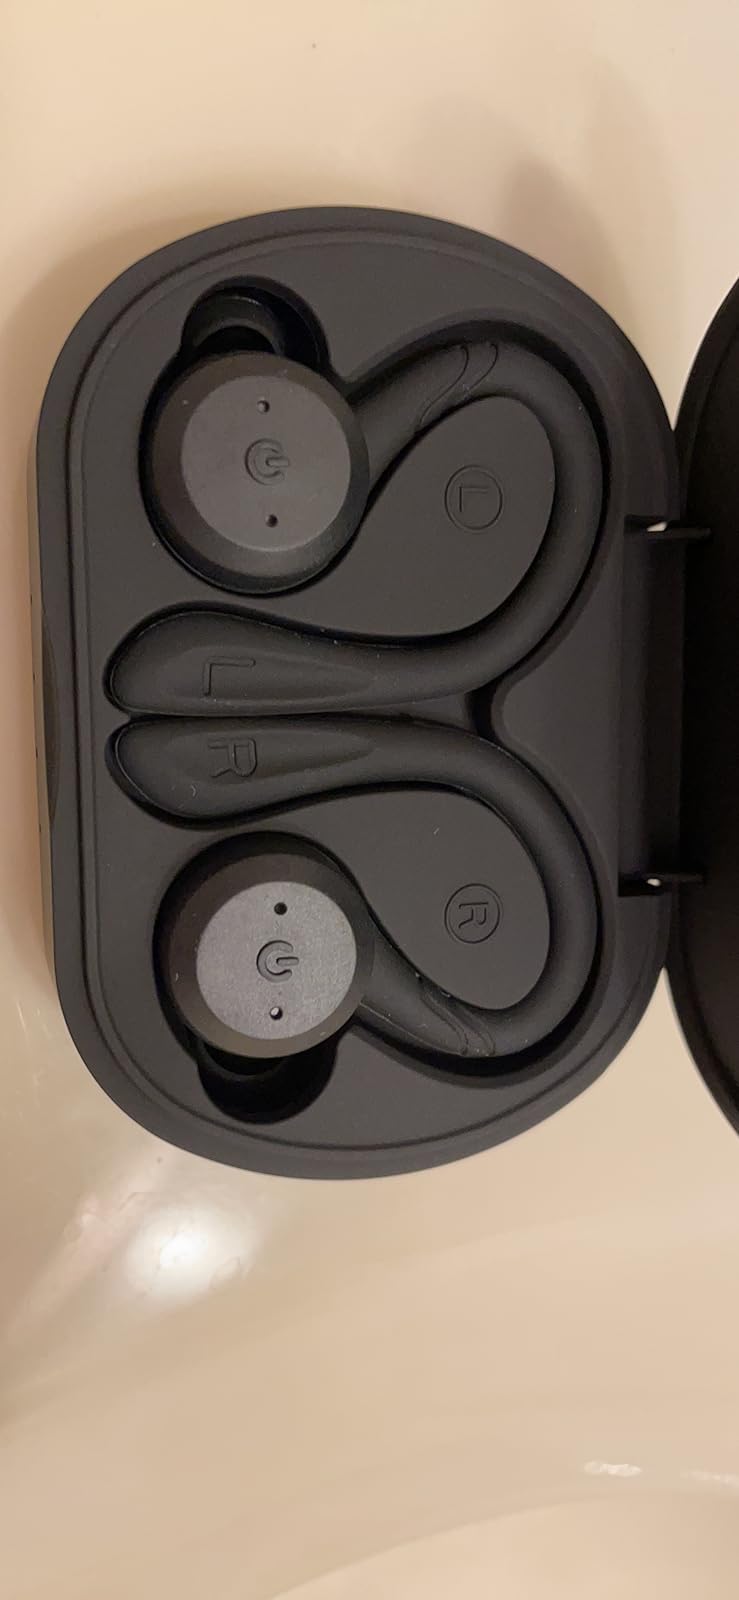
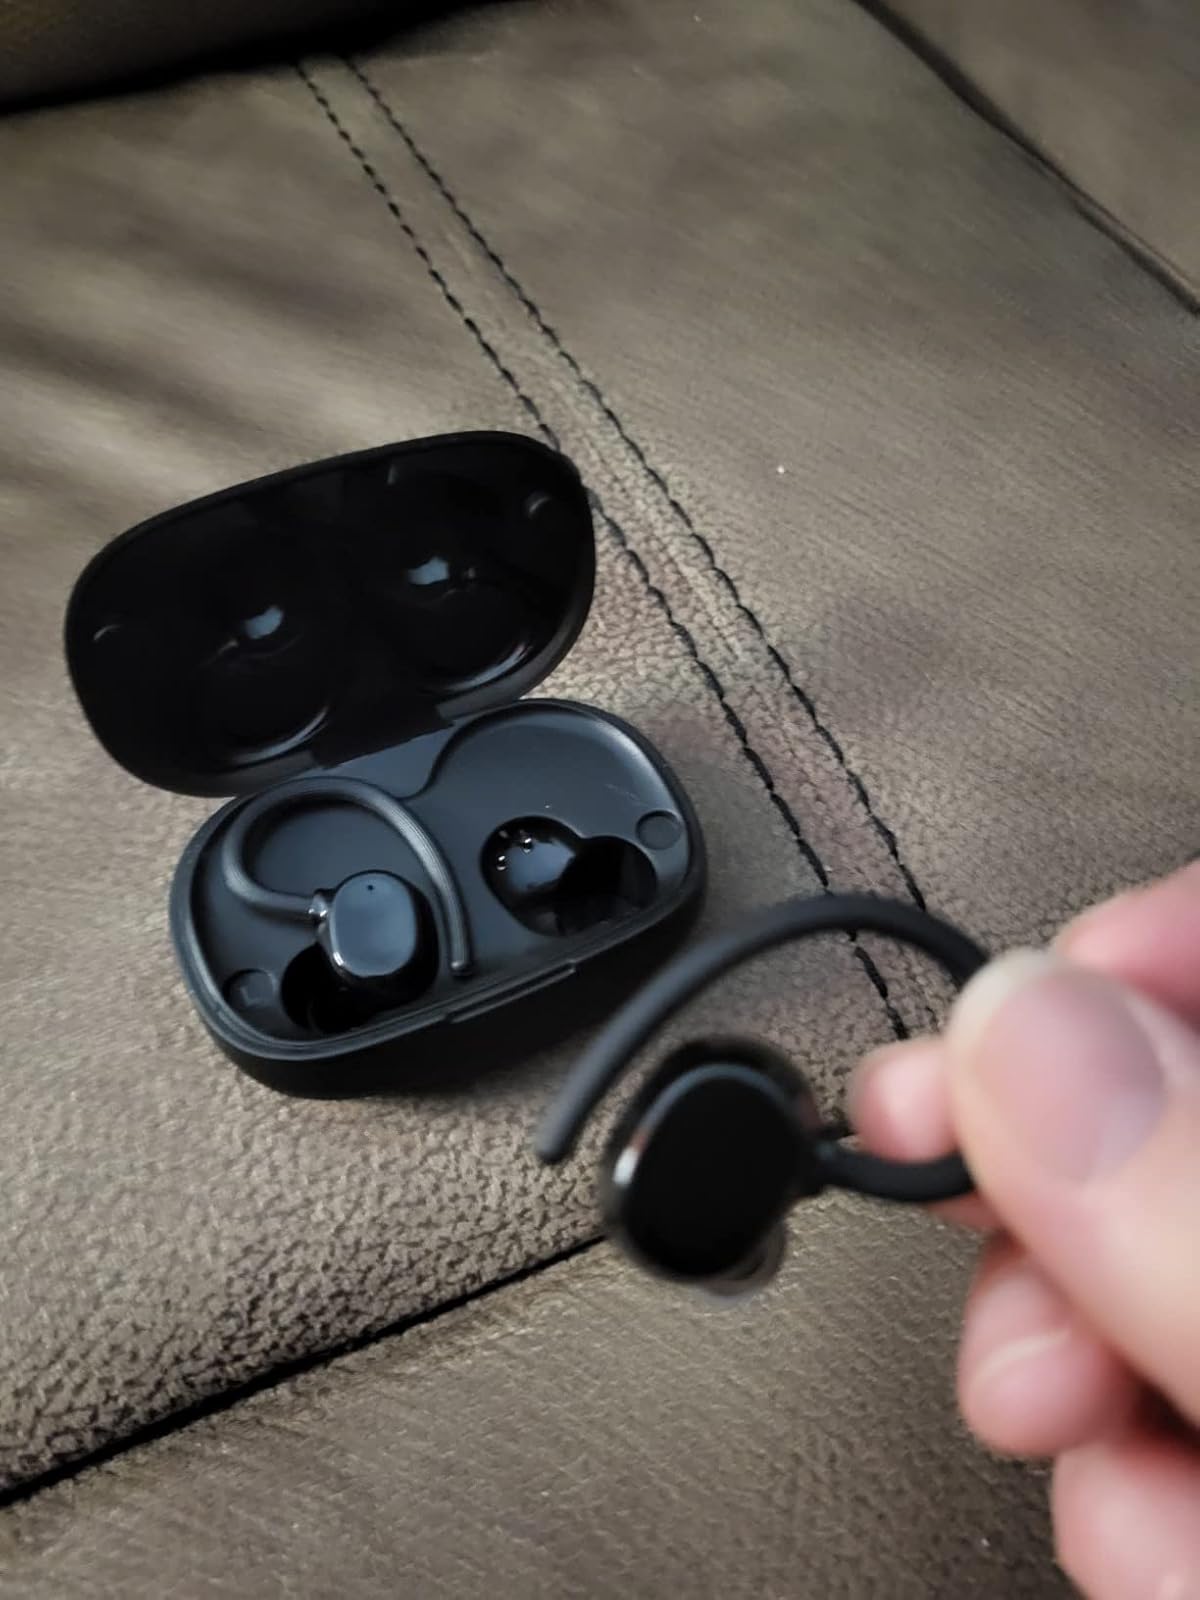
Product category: earbuds
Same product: no